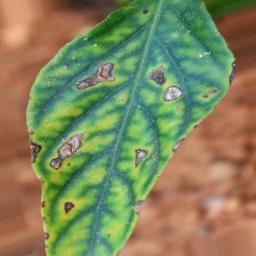
Label: nutritional